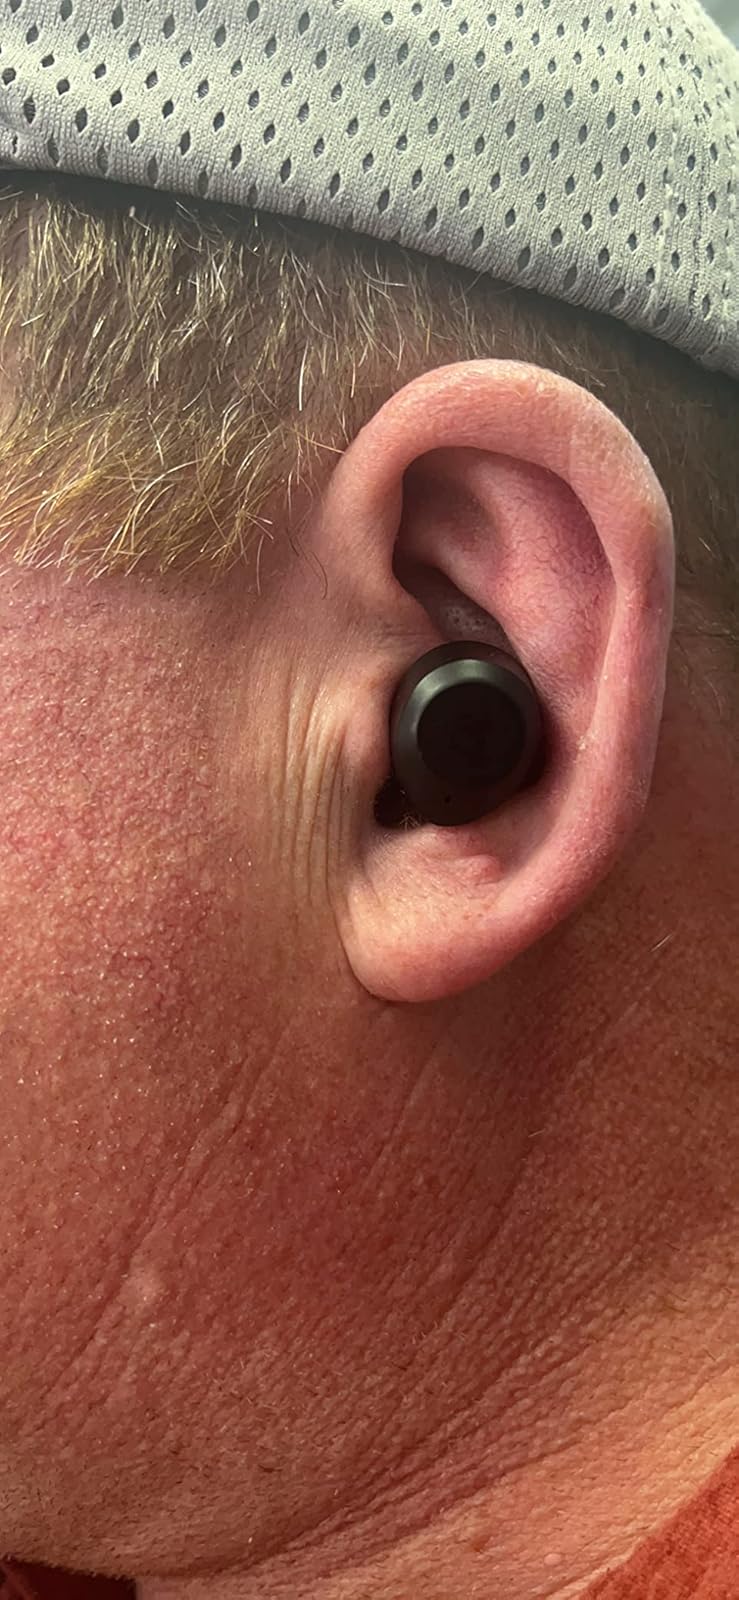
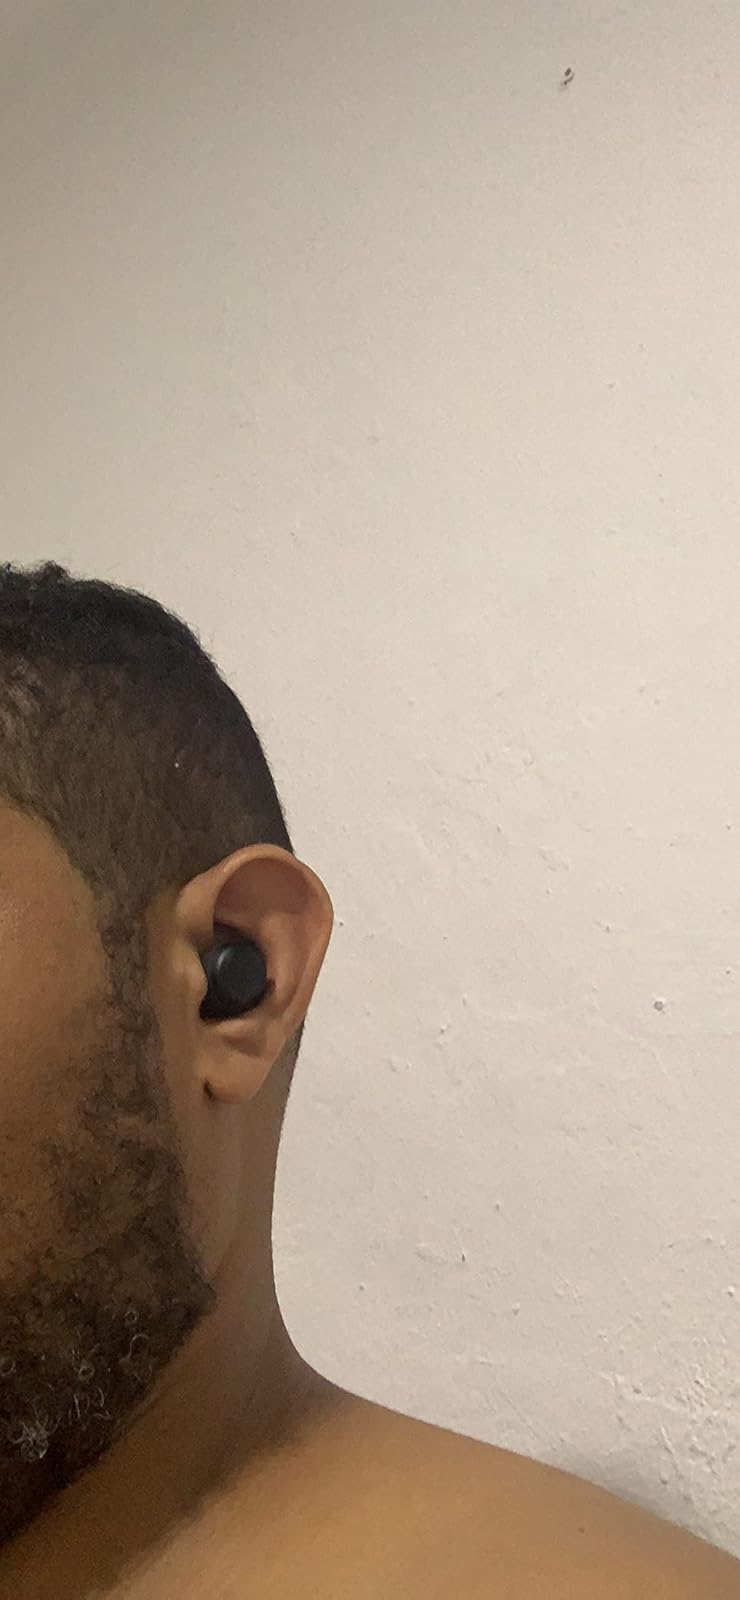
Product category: earbuds
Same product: no